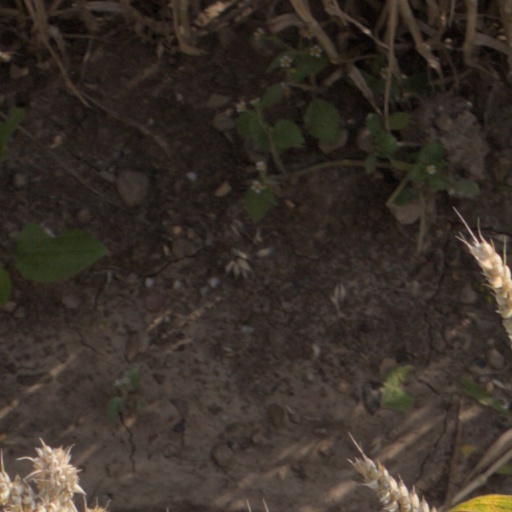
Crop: wheat